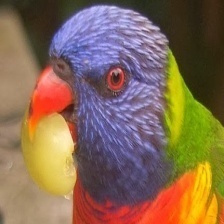
Species: RAINBOW LORIKEET
Scientific name: TRICHOGLOSSUS MOLUCCANUS
ImageNet parent category: lorikeet